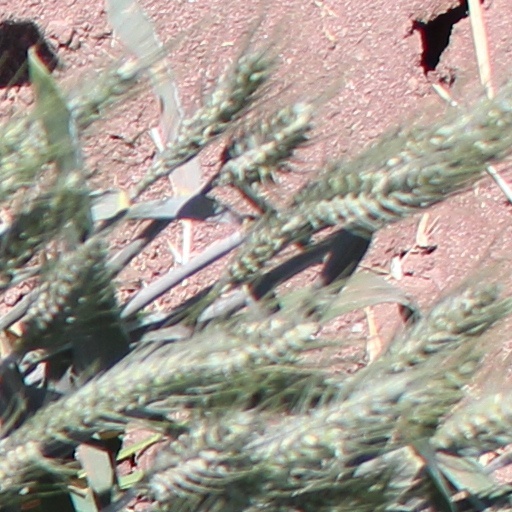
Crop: wheat